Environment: real
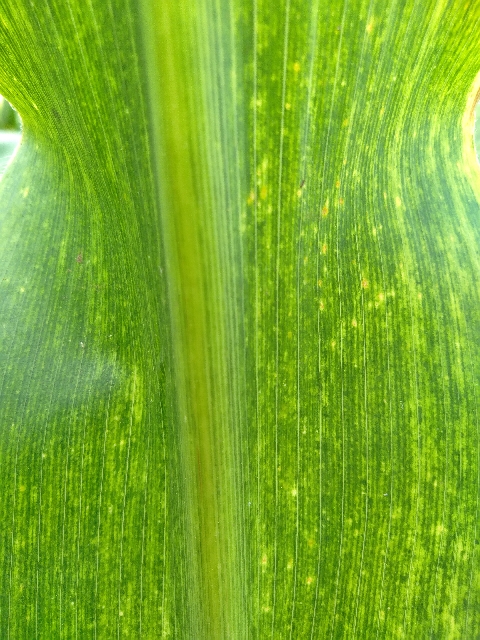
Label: lethal_necrosis